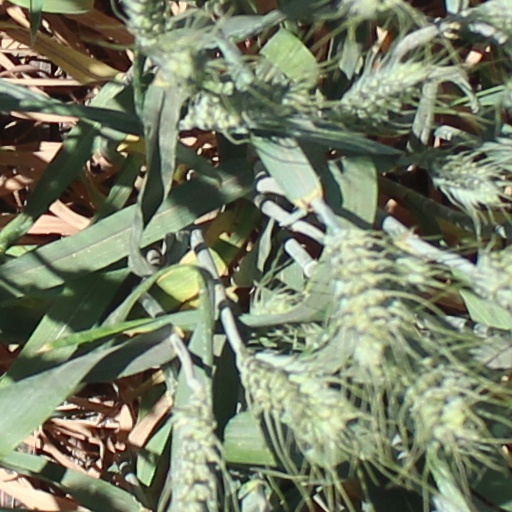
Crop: wheat